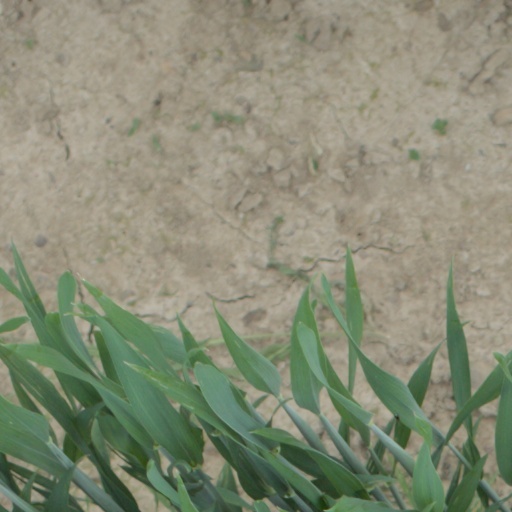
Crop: wheat